Court music in Scotland

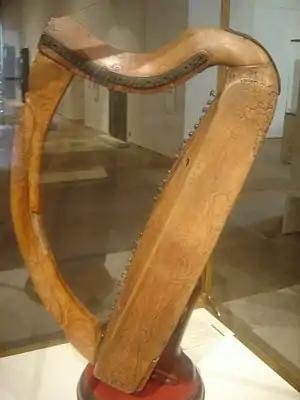
The Queen Mary Harp, one of three surviving Medieval Celtic harps, preserved in the National Museum of Scotland, Edinburgh

Early Medieval Scotland and Ireland shared a common culture and language. There are much fuller historical sources for Ireland, which suggest that there would have been filidh in Scotland, who acted as poets, musicians and historians, often attached to the court of a lord or king, and who passed on their knowledge and culture in Gaelic to the next generation. At least from the accession of David I (r. 1124–53), as part of a Davidian Revolution that introduced French culture and political systems, Gaelic ceased to be the main language of the royal court and was probably replaced by French. After this "de-gallicisation" of the Scottish court, a less highly regarded order of bards took over the functions of the filidh and they would continue to act in a similar role in the courts of lords in the Highlands and Islands into the eighteenth century. They probably accompanied their poetry on the harp. When Alexander III (r. 1249–86) met Edward I in England he was accompanied by a Master Elyas, described as "the king of Scotland's harper". The same accounts indicate that the Scottish king was also accompanied by trumpeters and other minstrels.